Robert Daudelin

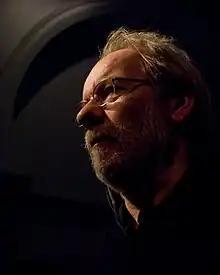
Robert Daudelin

Robert Daudelin (born May 31, 1939, in Bromont, Quebec) is a Canadian film administrator and historian, best known as the longtime director of the Cinémathèque québécoise.